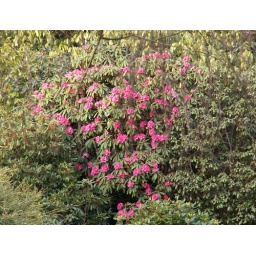
pink in green